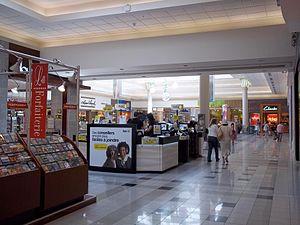
Les Galeries d'Anjou, Montréal
Les Galeries d'Anjou est un centre commercial situé dans l'arrondissement d'Anjou à Montréal, Québec. Les principaux magasins actuels sont : La Baie, La Maison Simons, Saks Off 5th, Winners, Brick, Linen Chest et Sport Experts/Atmosphère. Le magasin Saks Off 5th est d'ailleurs l'unique dans la région montréalaise.